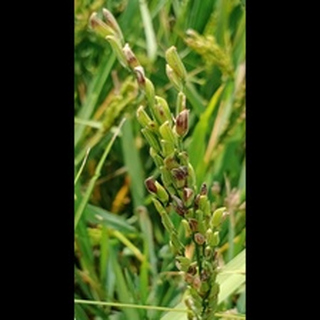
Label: diseased_rice